United States Department of Energy National Laboratories

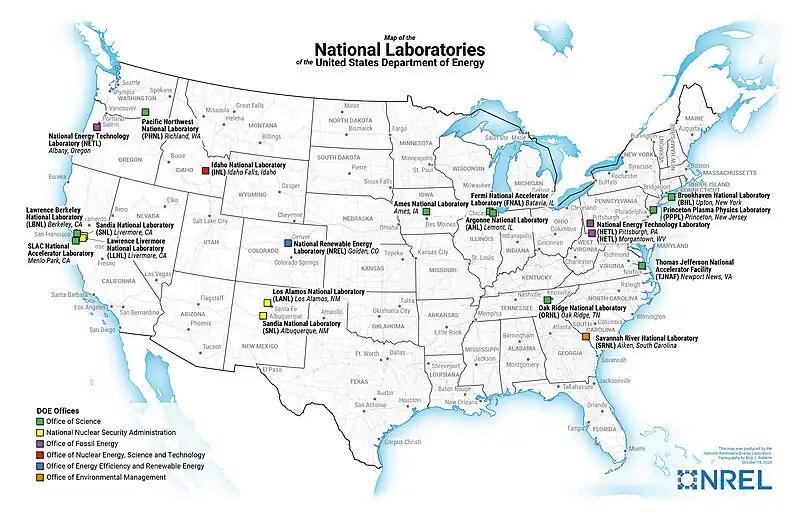

The United States Department of Energy National Laboratories and Technology Centers is a system of laboratories overseen by the United States Department of Energy (DOE) for scientific and technological research. The primary mission of the DOE national laboratories is to conduct research and development (R&D) addressing national priorities: energy and climate, the environment, national security, and health. Sixteen of the seventeen DOE national laboratories are federally funded research and development centers administered, managed, operated and staffed by private-sector organizations under management and operating (M&O) contracts with the DOE. The National Laboratory system was established in the wake of World War II, during which the United States had quickly set-up and pursued advanced scientific research in the sprawling Manhattan Project.